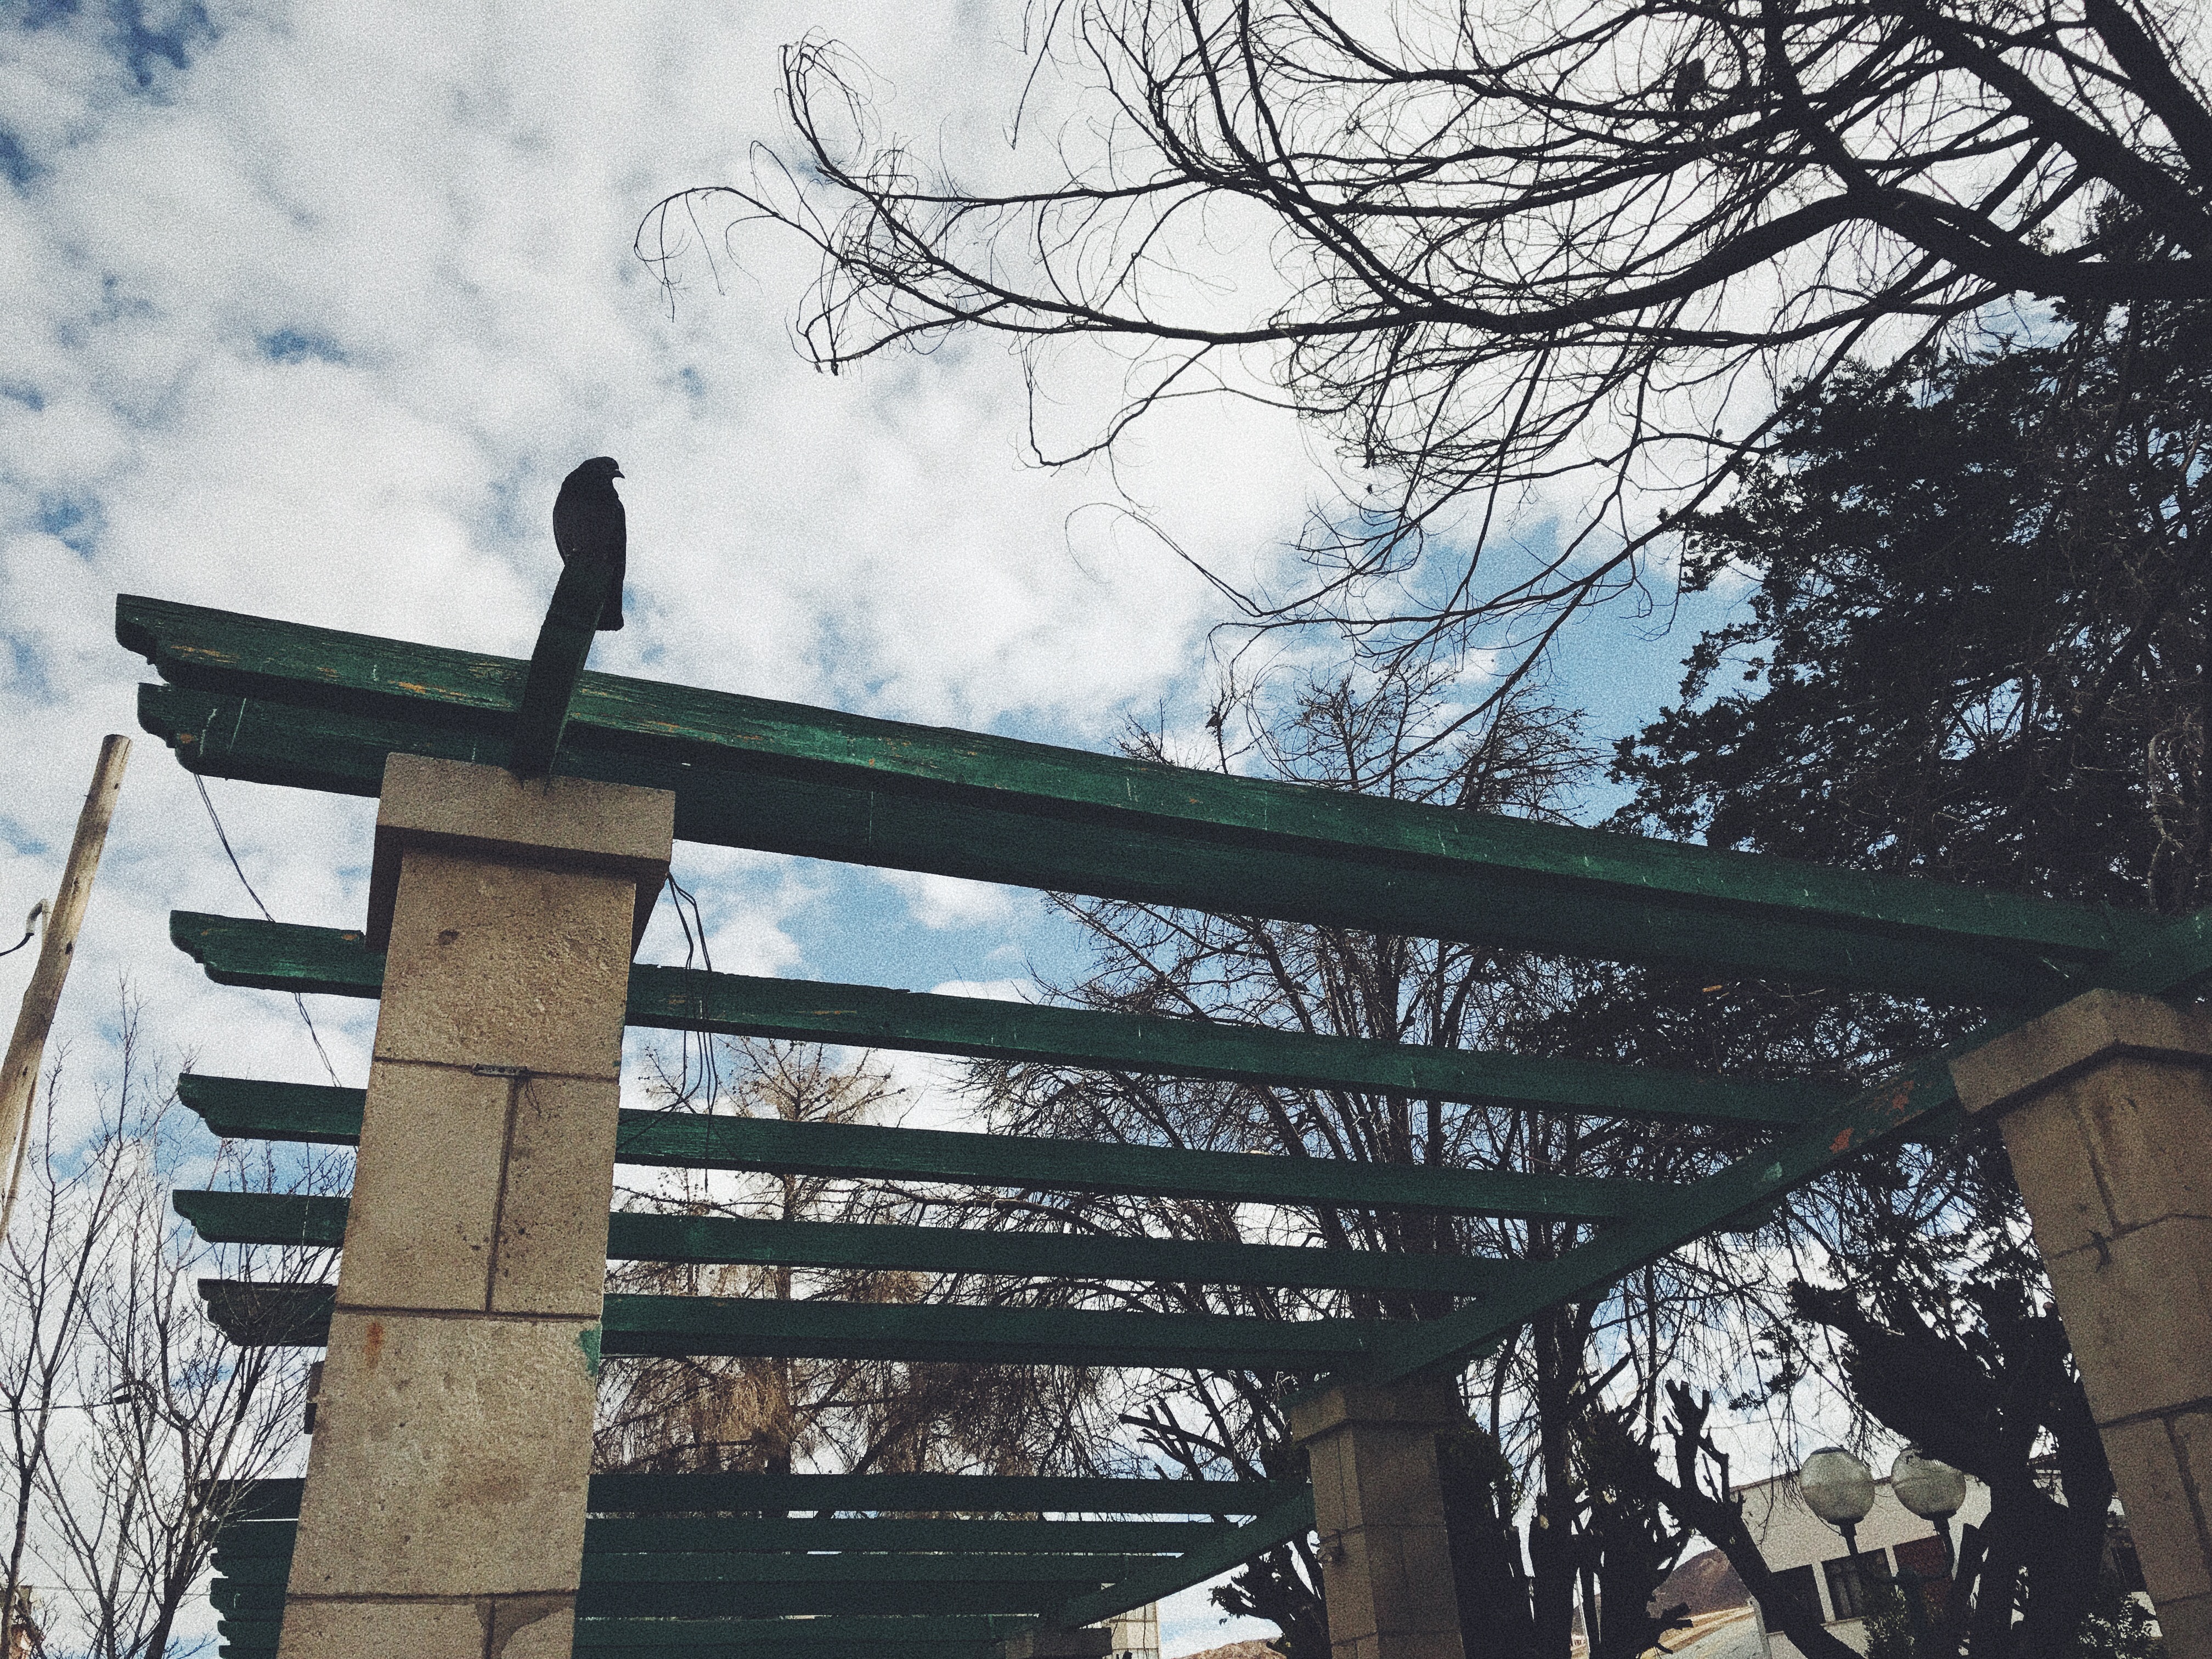
nature, sky, tree, iron, branch, architecture, roof, spring, metal, plant, cloud, house, wood, winter, building, snow